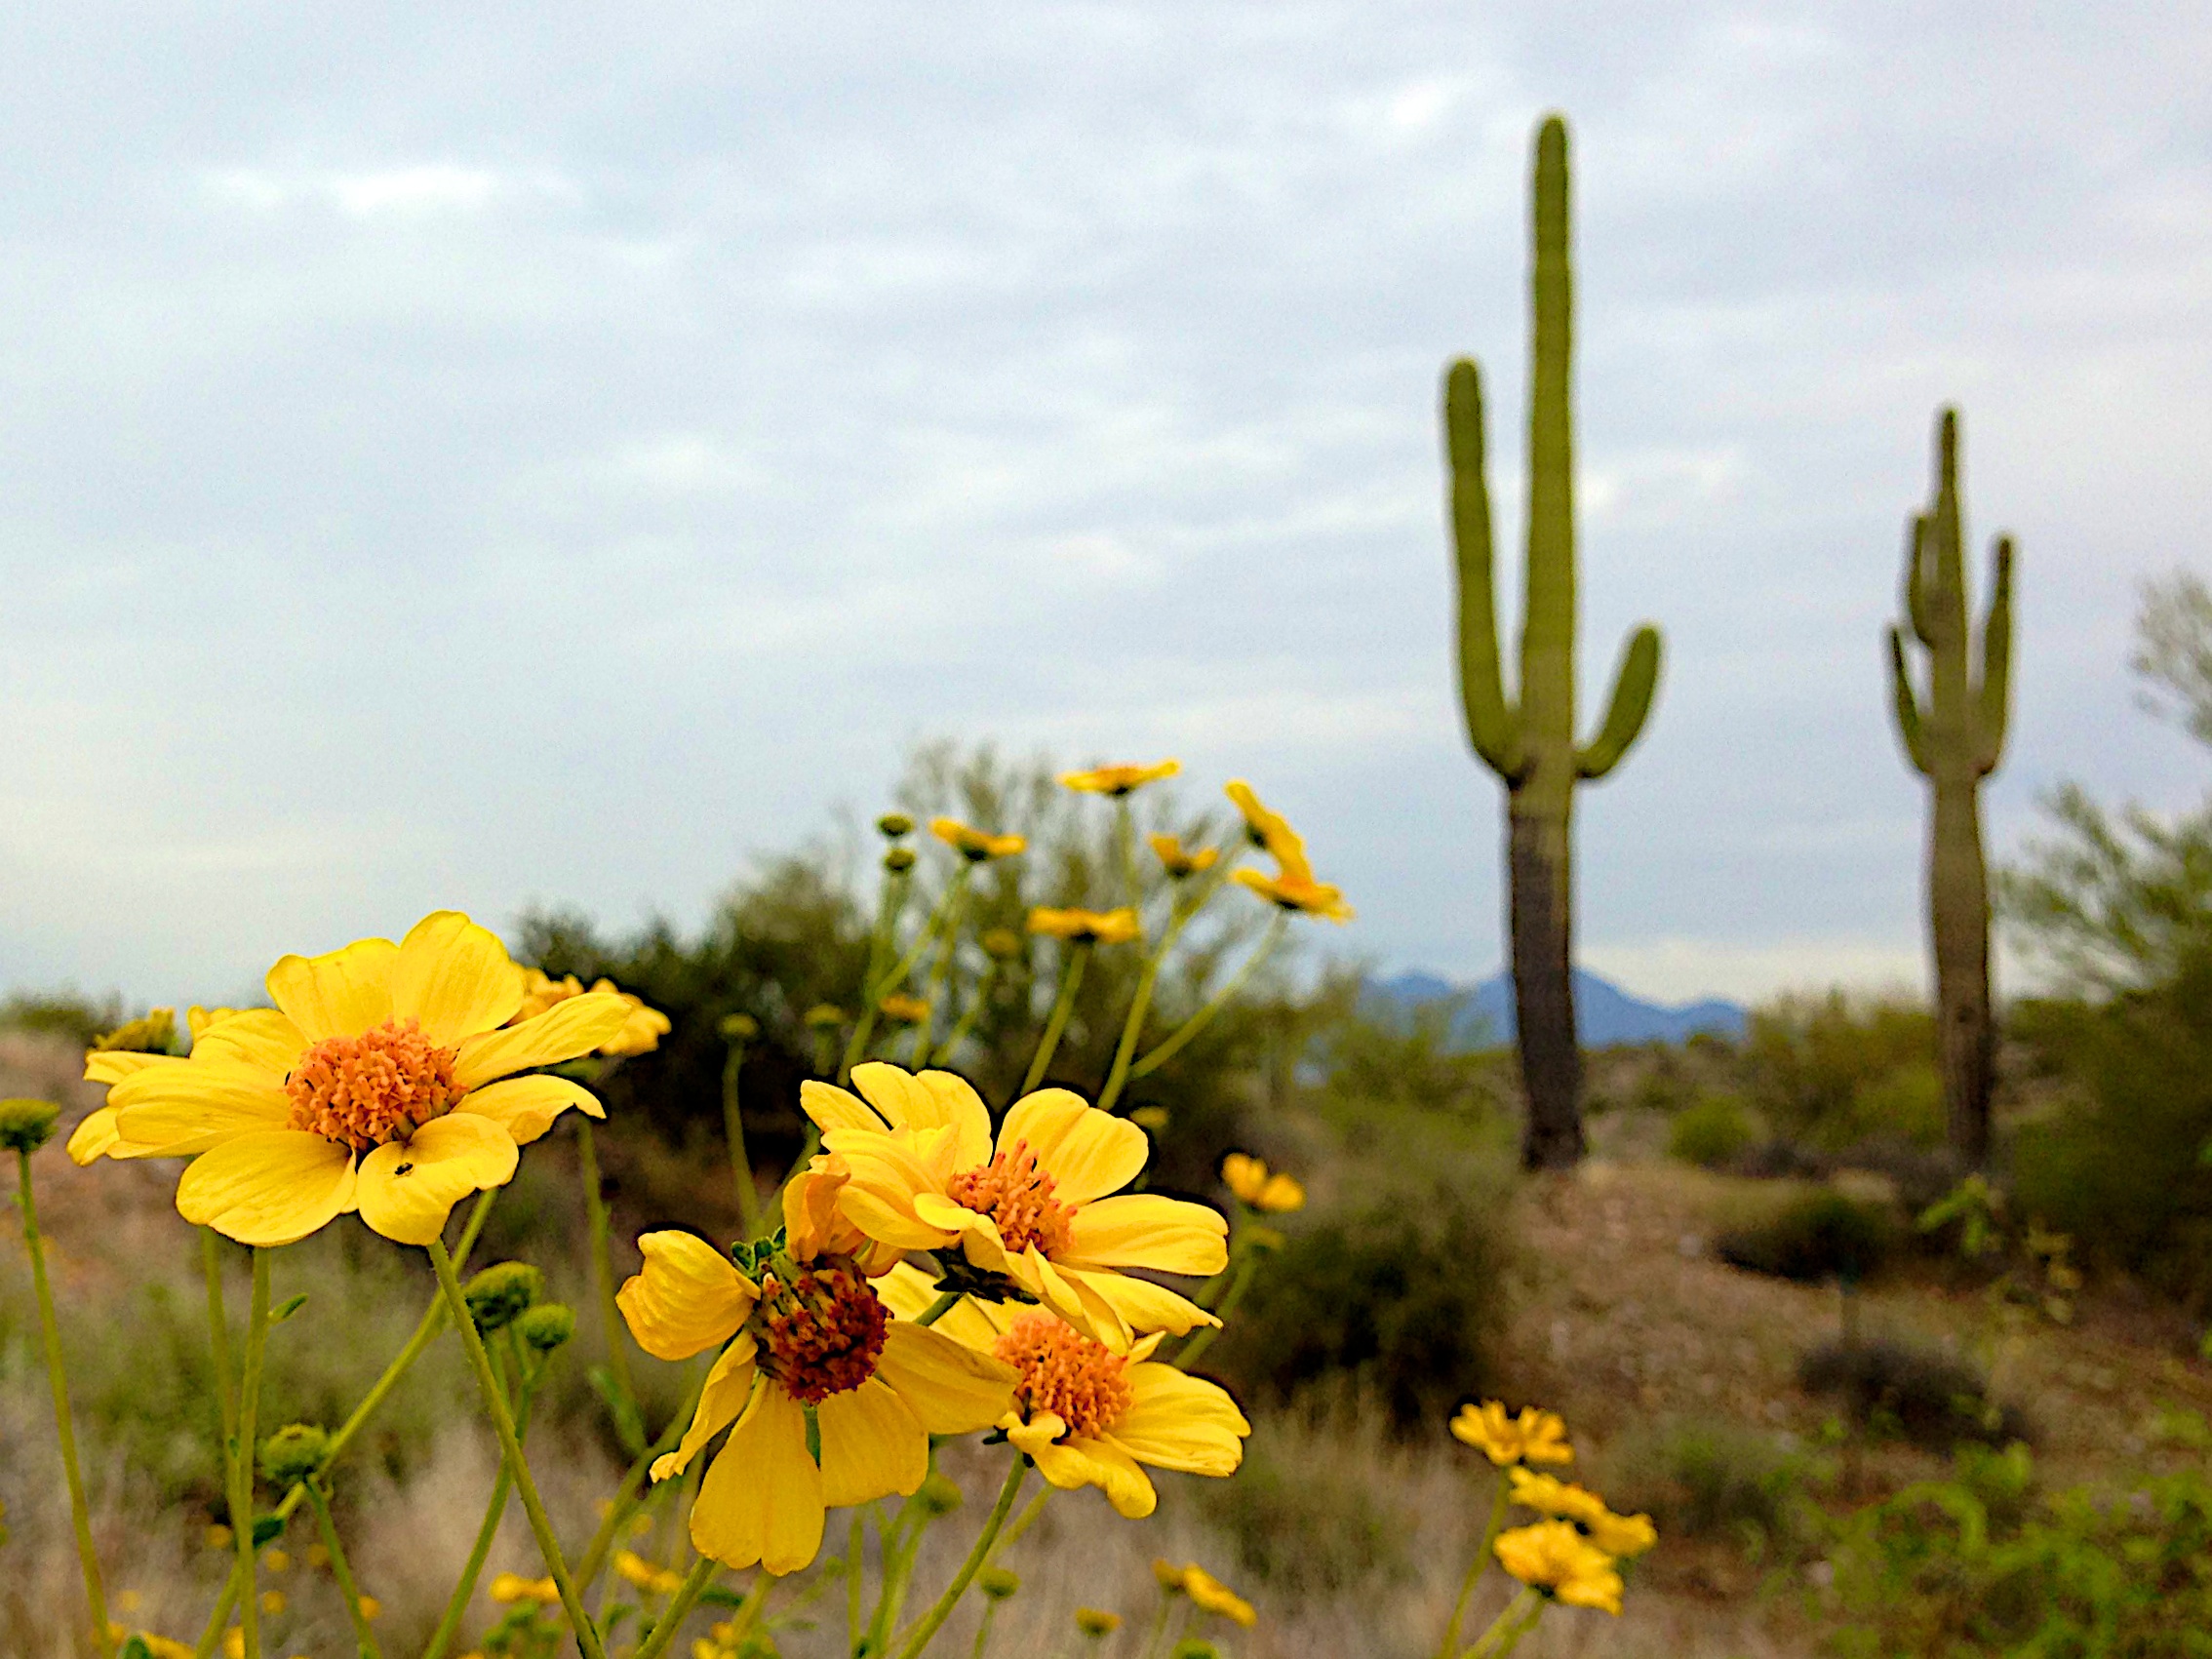
plant, field, meadow, prairie, flower, botany, yellow, flora, wildflower, cool image, ecosystem, flowering plant, daisy family, land plant